GWR 9400 Class

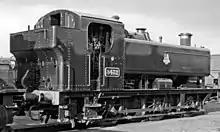
Newly built 8432 in 1953.

The 9400 class was the final development in a long lineage of tank locomotives that can be directly traced to the 645 Class of 1872. Over the decades details altered, the most significant being the adoption of Belpaire fireboxes necessitating pannier tanks.